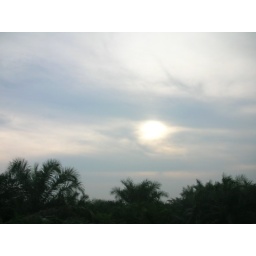
The sun is like a bright lamp above the trees, hanging in the evening sky before it finally sets.